Oru Viral

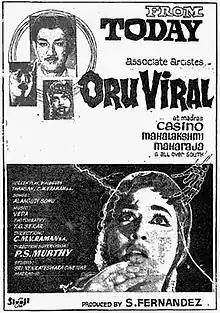
Theatrical release poster

Oru Viral is a 1965 Indian Tamil-language mystery film written and directed by C. M. V. Raman. The film stars Krishna Rao and Thengai Srinivasan in their acting debut, along with K. Kannan, Prem Anand, Pandarinath, Malaysia Radhika, V. R. Thilakam and Meenakumari. It was released on 17 December 1965 and emerged a success.